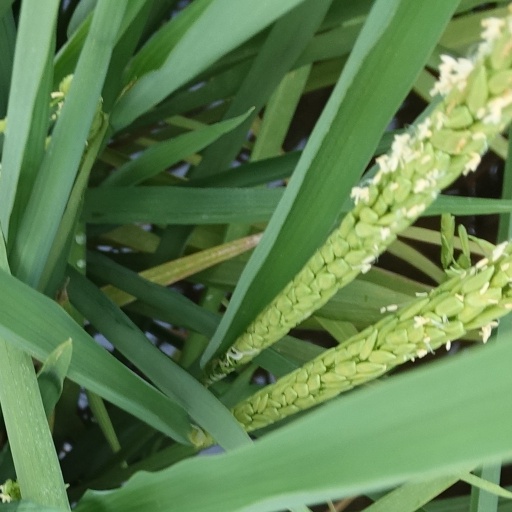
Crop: rice